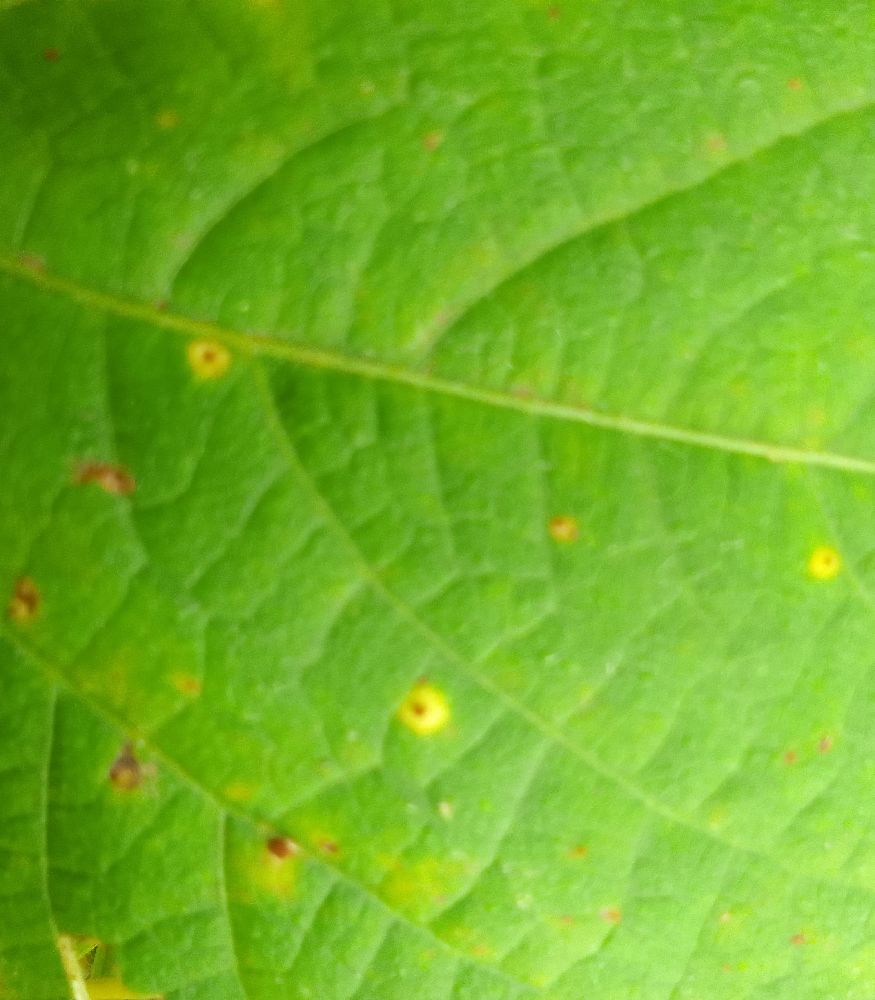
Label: rust